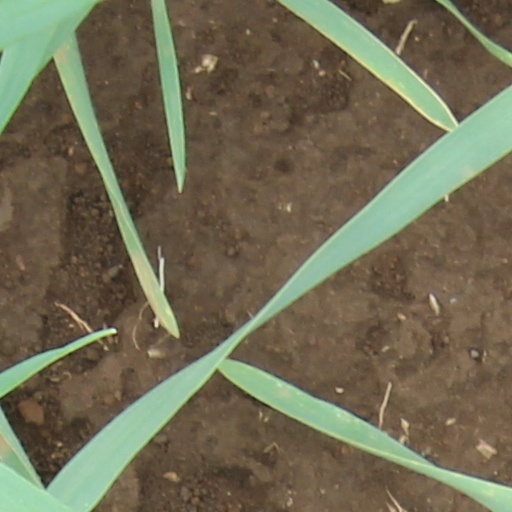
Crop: wheat